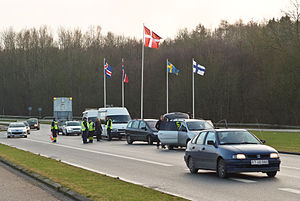
Kruså / Historie
Kruså ligger i Sønderjylland og er en mindre by i Bov Sogn med 1.510 indbyggere .Byen har navn efter Krusåen, der danner grænsen mellem Danmark og Tyskland og har sit udløb i Flensborg Fjord. Kruså ligger i Kruså-tunneldal ved landevejen mellem Aabenraa og Flensborg. Kruså tilhører Aabenraa Kommune og er beliggende i Region Syddanmark.